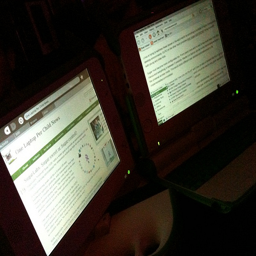
two laptops showing information and placed on atable
Two computers light up a room that is dark.
Two monitors that are on, on a desk in the dark
A dual monitor set up in a room.
Two computer monitors displaying web pages in a dark room.